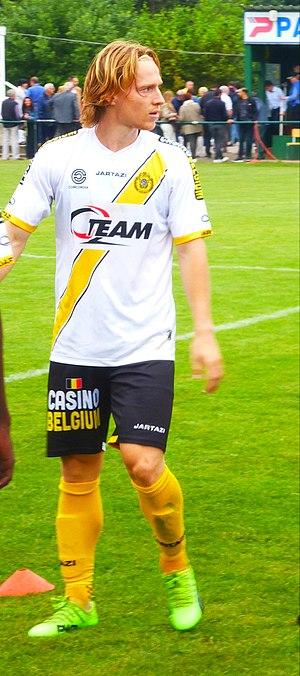
Guus Hupperts, né le 25 avril 1992 à Heerlen aux Pays-Bas, est un footballeur néerlandais. Il évolue au poste d'ailier au KSC Lokeren.